Glassine

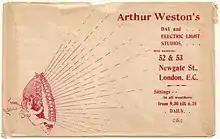
Printed glassine envelope for the photographer Arthur Weston,

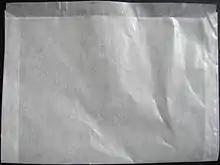
Glassine envelope

Glassine is a smooth and glossy paper which is air-, water-, and grease-resistant. It is usually available in densities between . It is translucent unless dyes are added to the paper to color it or make it opaque. It is manufactured by supercalendering: after pressing and drying, the paper web is passed through a stack of alternating steel-covered and fiber-covered rolls called a supercalender at the end of the paper machine so that the paper fibers are oriented in the same direction.